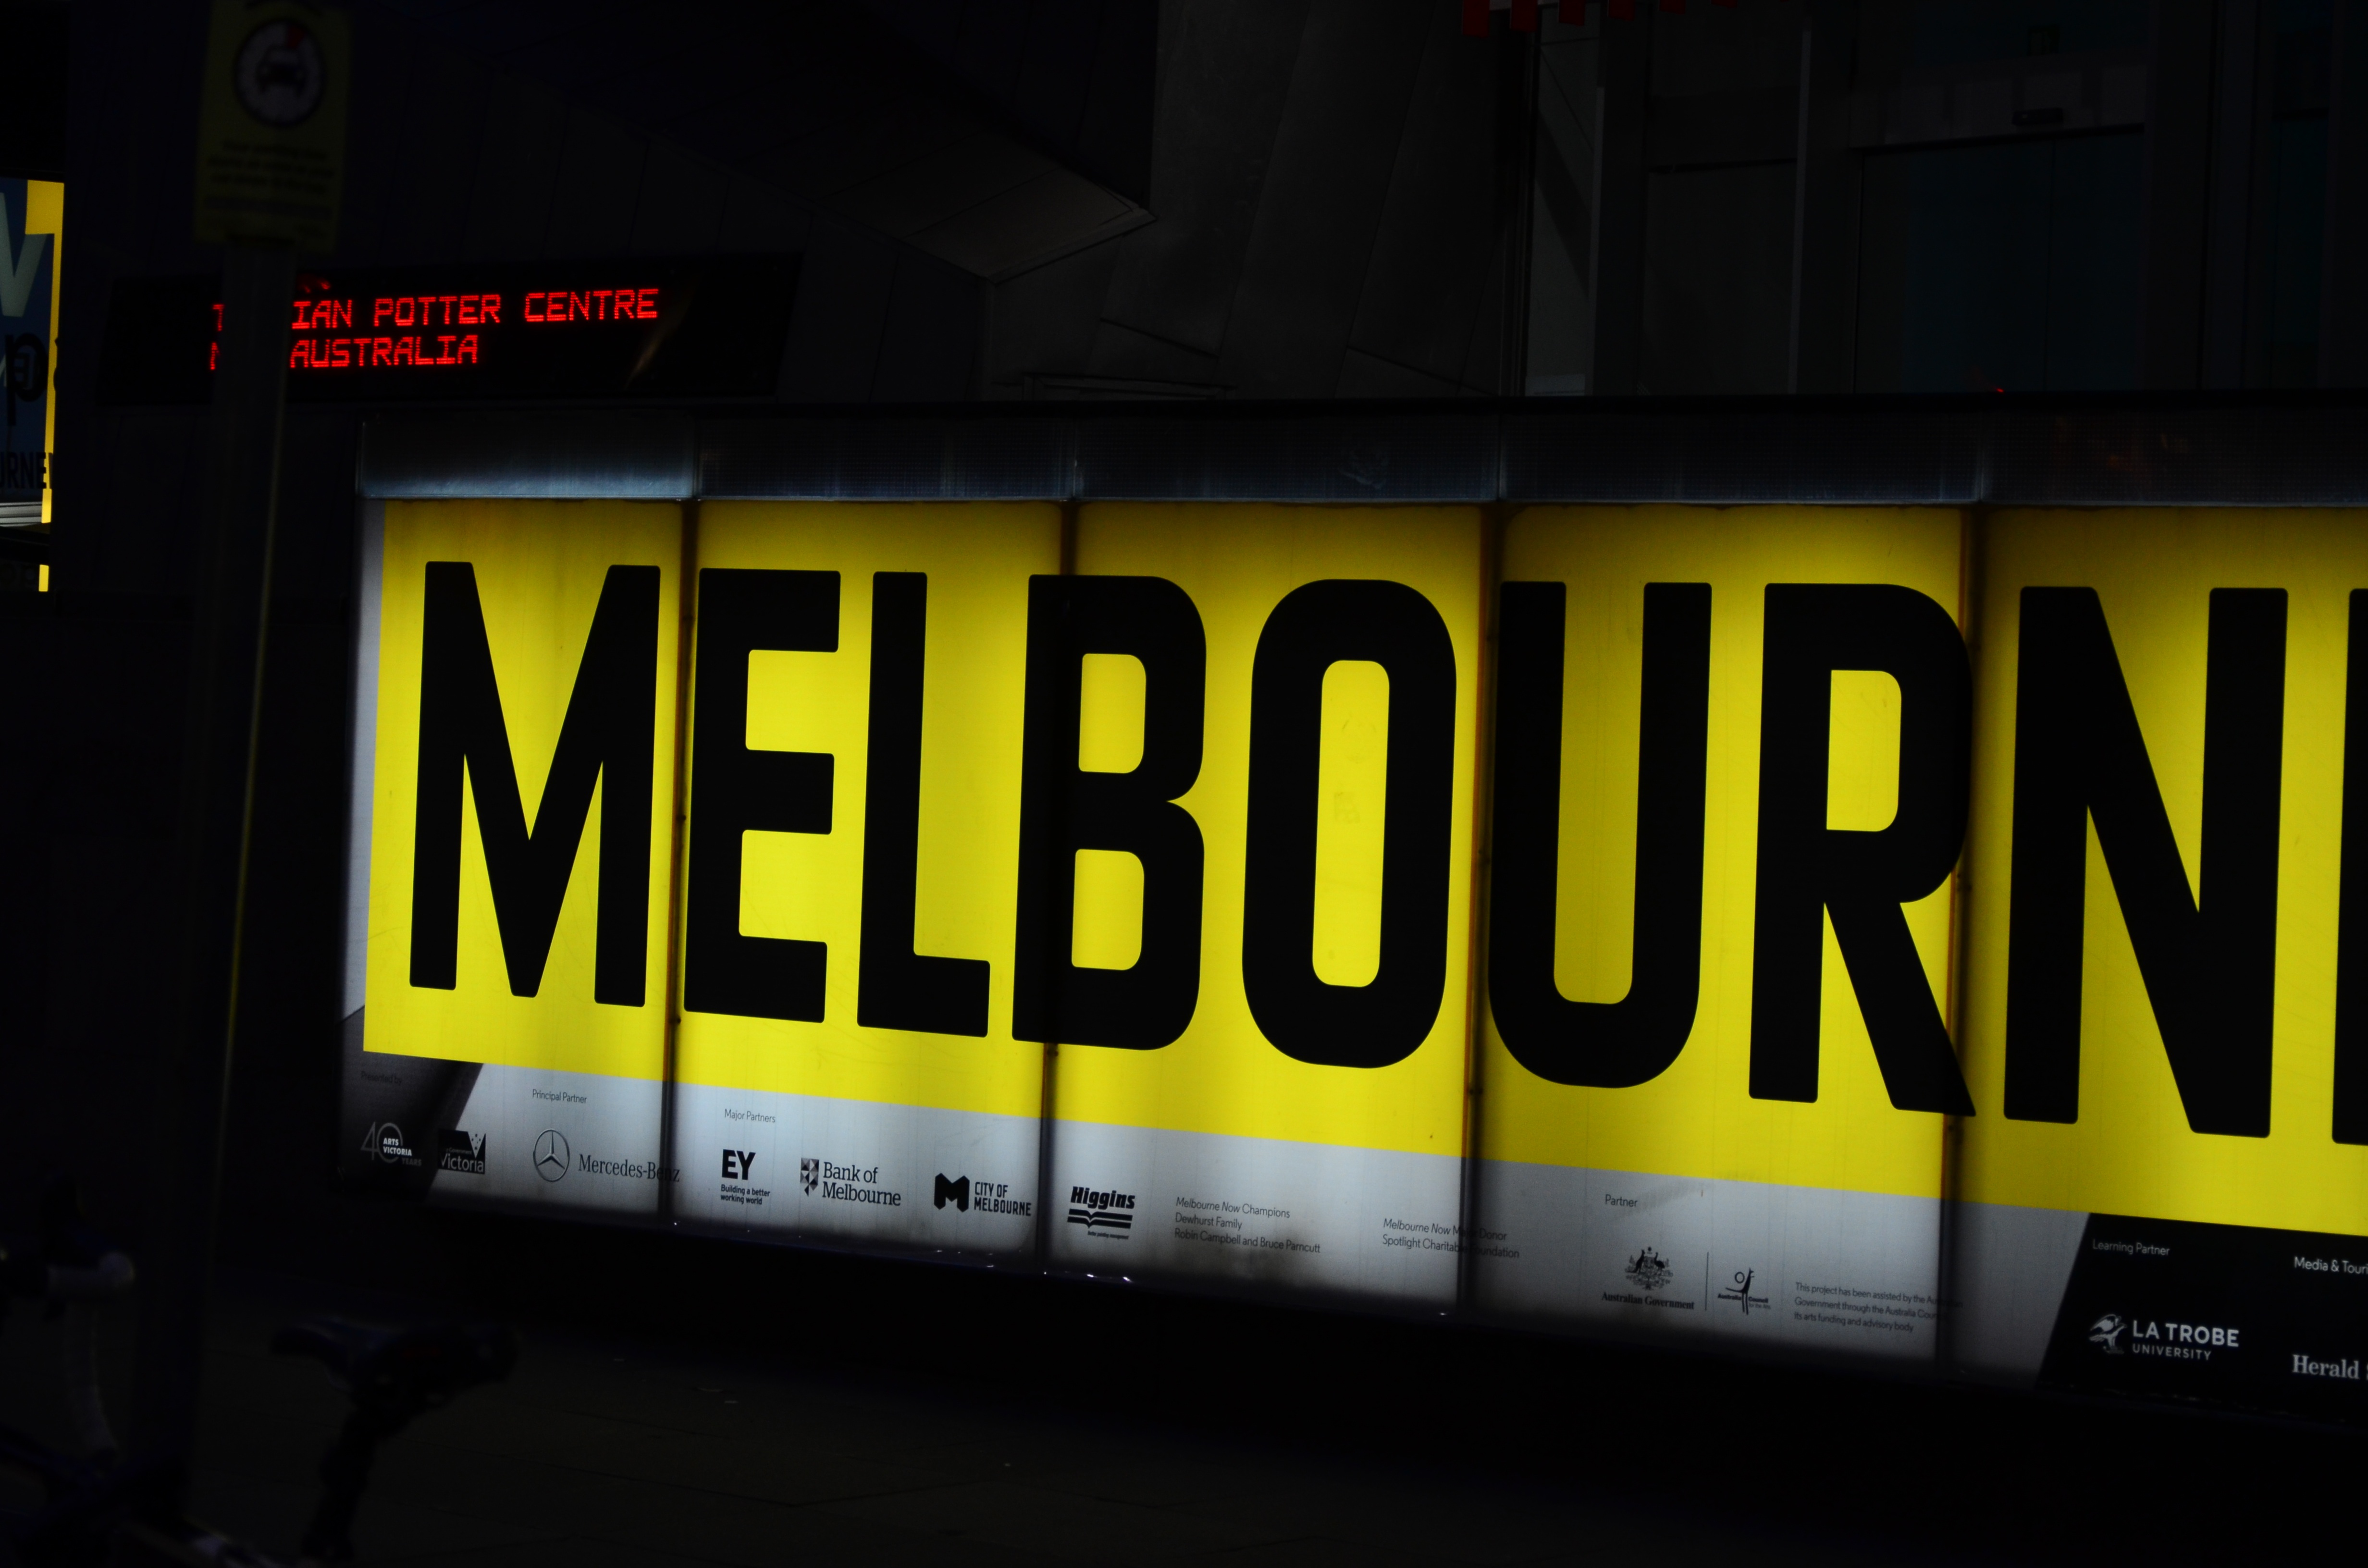
night, number, advertising, sign, banner, yellow, signage, neon, font, shape, vehicle registration plate